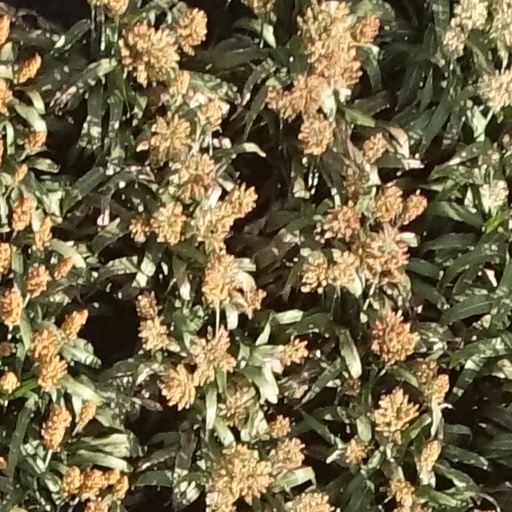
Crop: sorghum